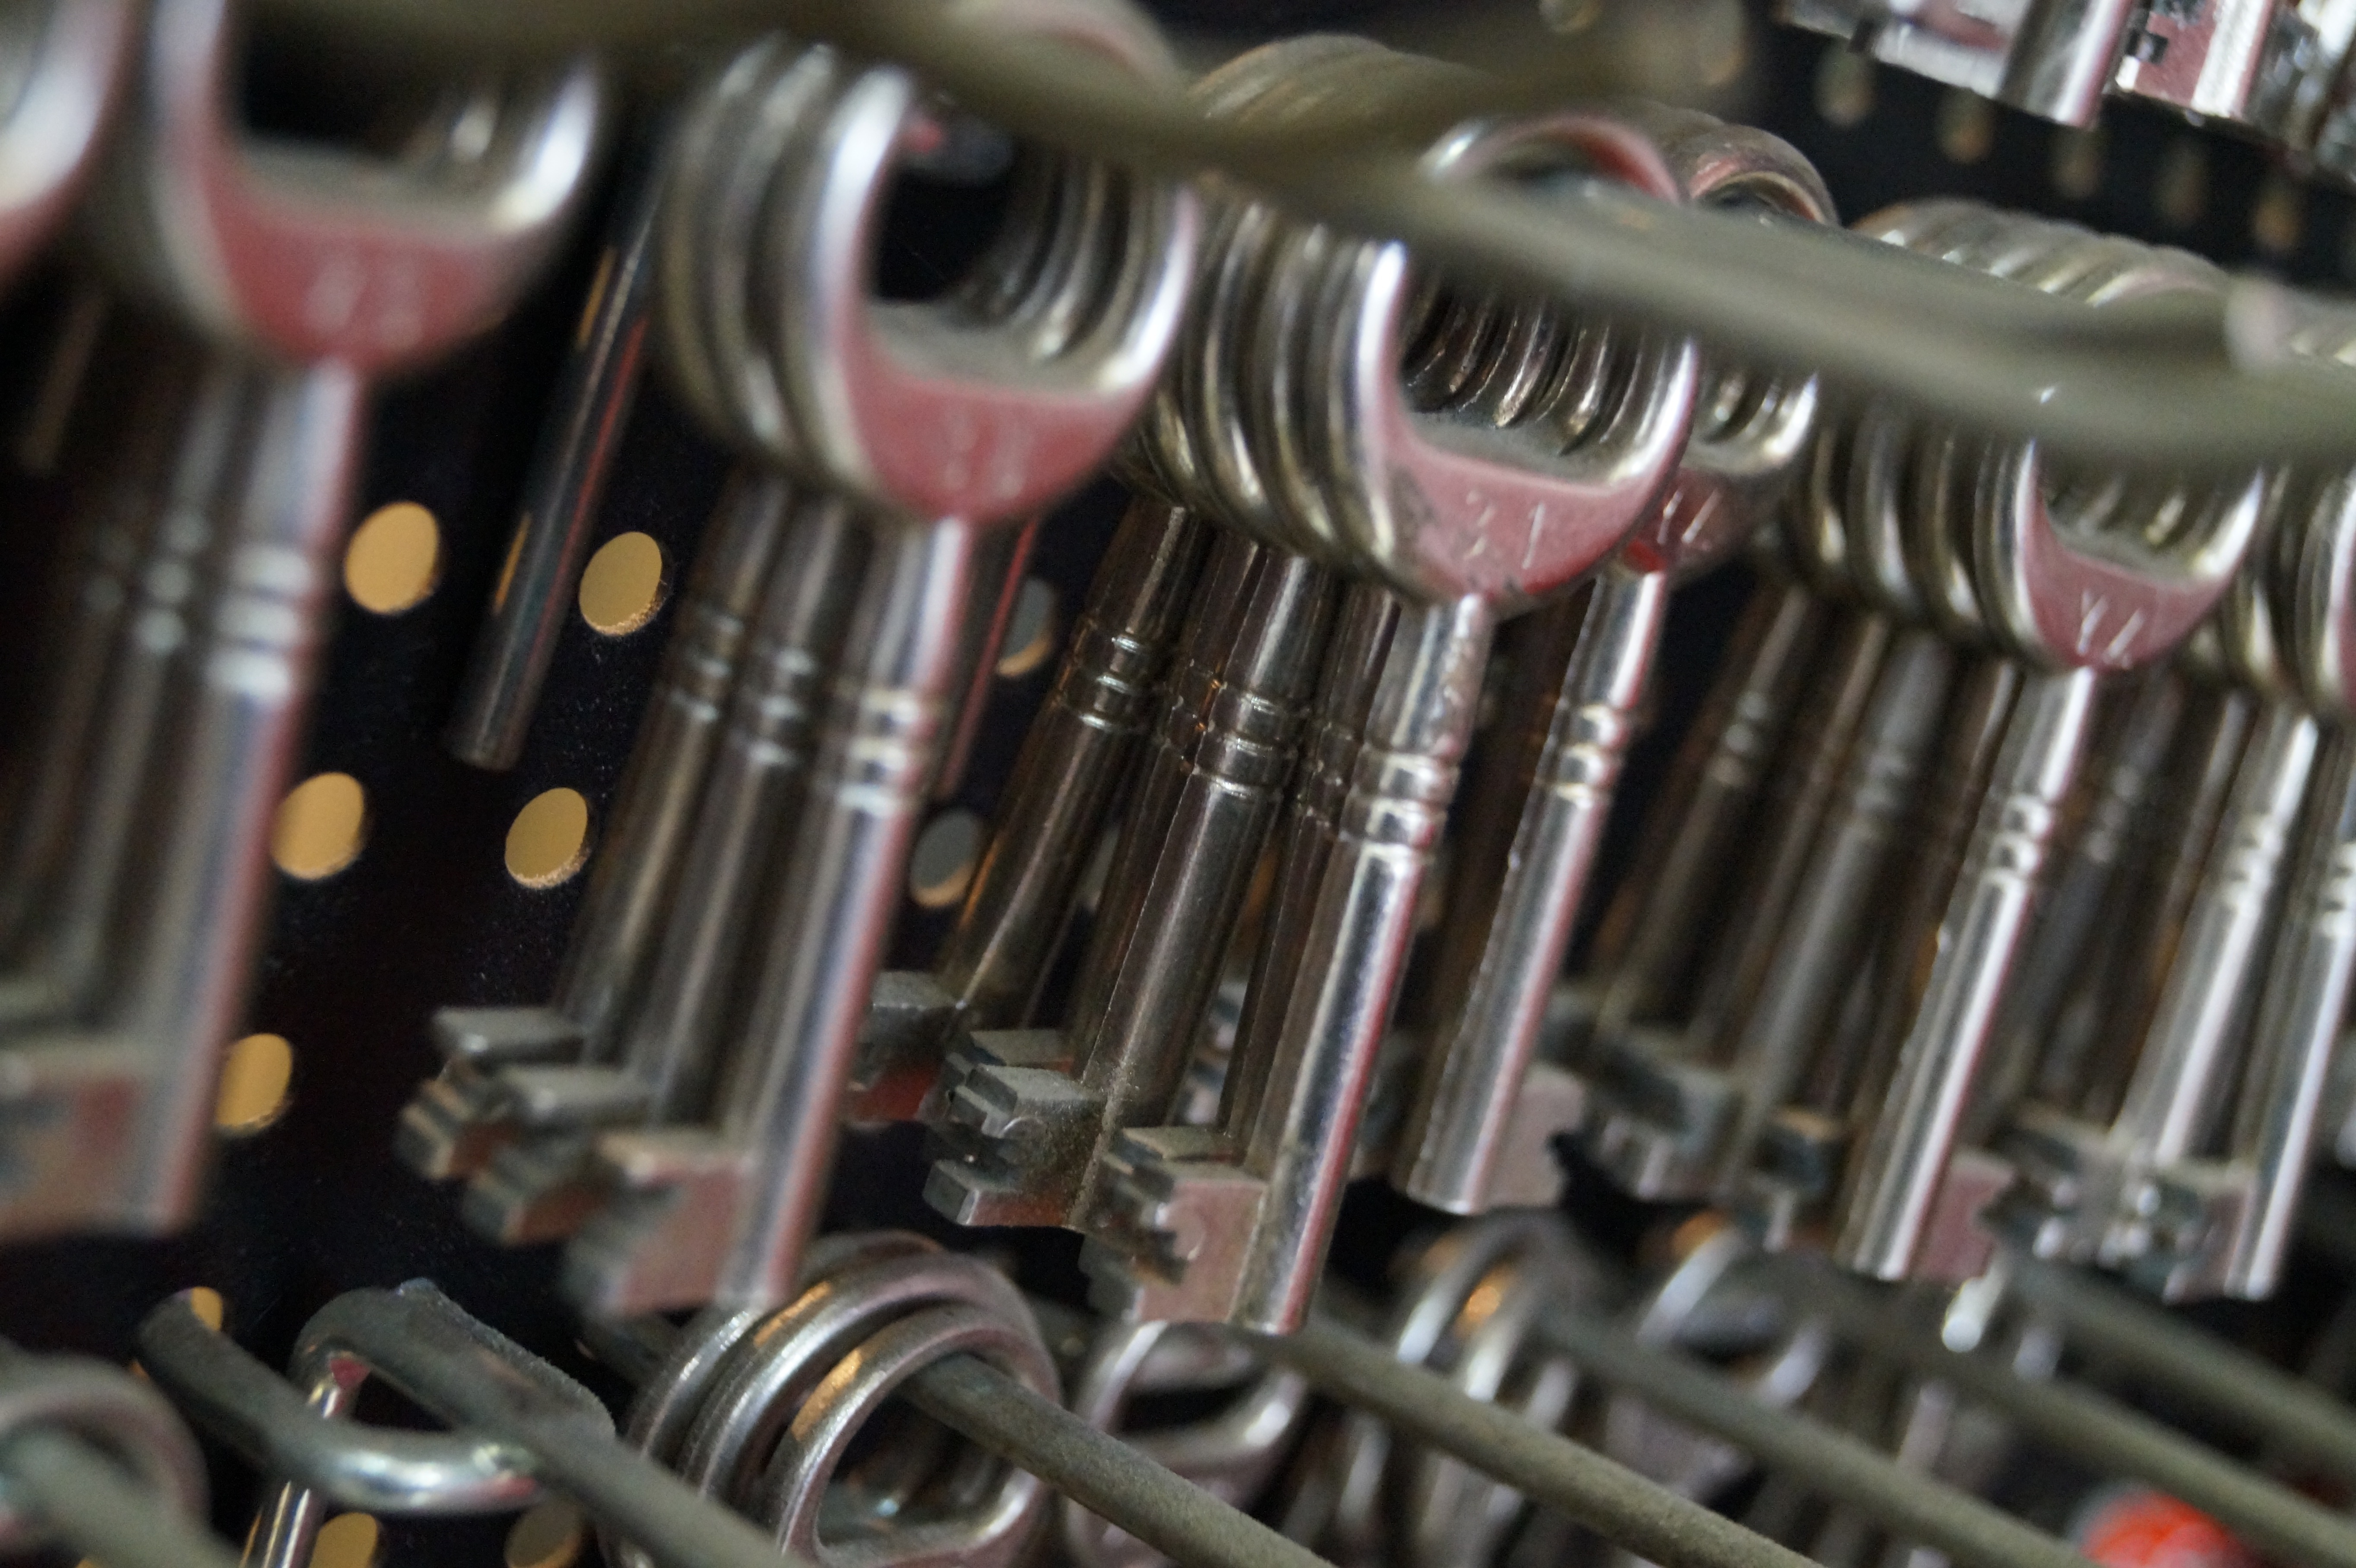
steel, key, metal, craft, firearm, key service, galant service, gun accessory